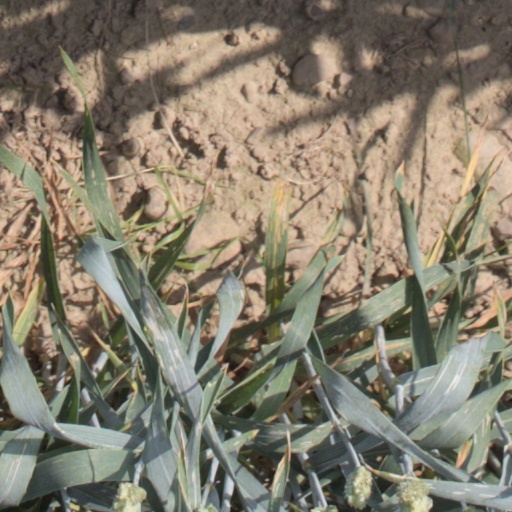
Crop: wheat